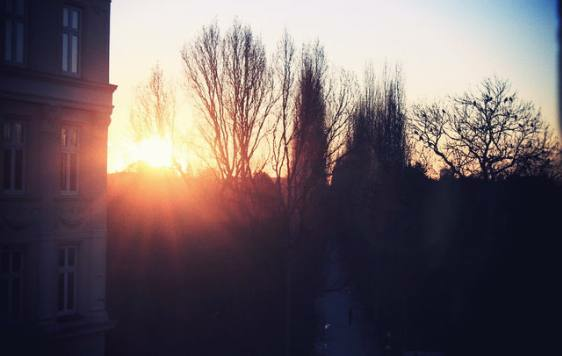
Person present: No